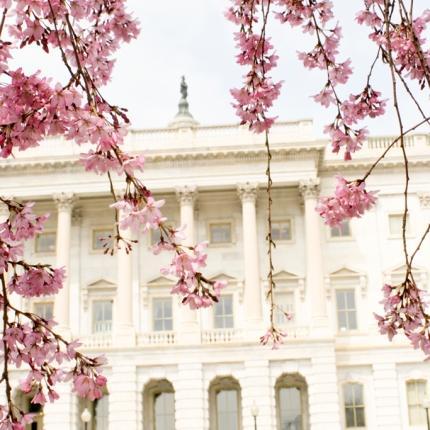
peaking through the blossoms to catch a glimpse .